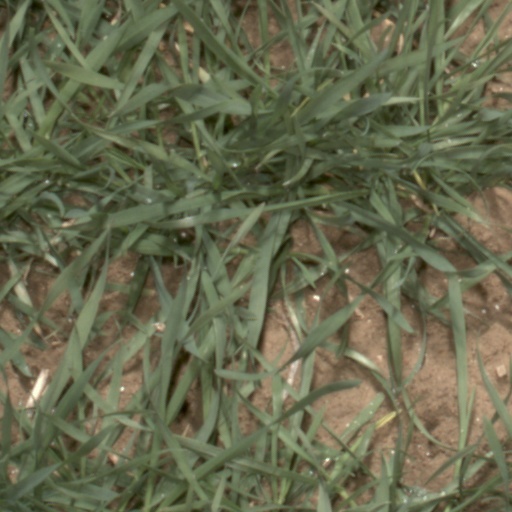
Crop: wheat